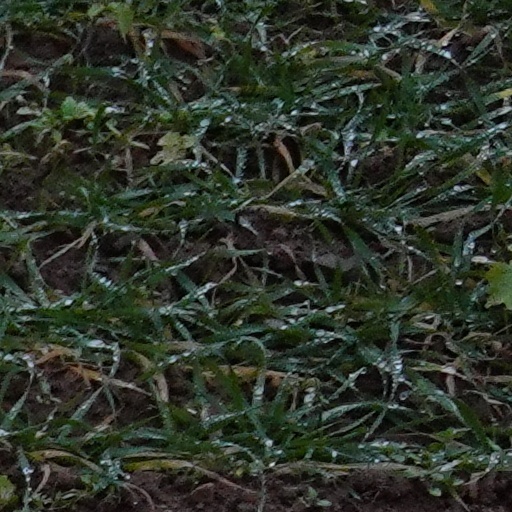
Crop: wheat